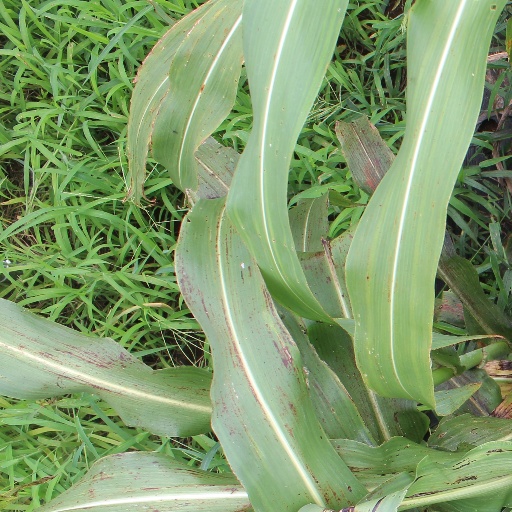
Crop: sorghum